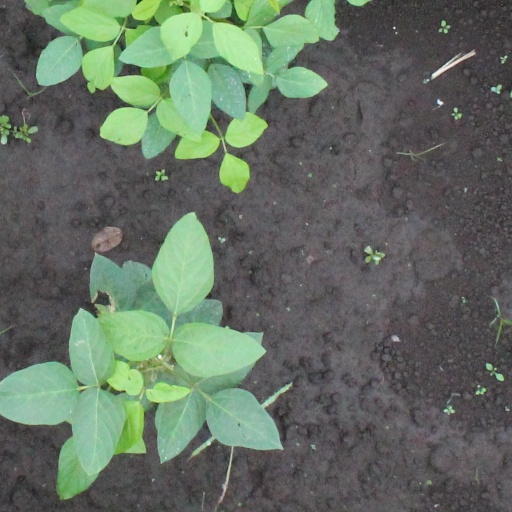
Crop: soybean